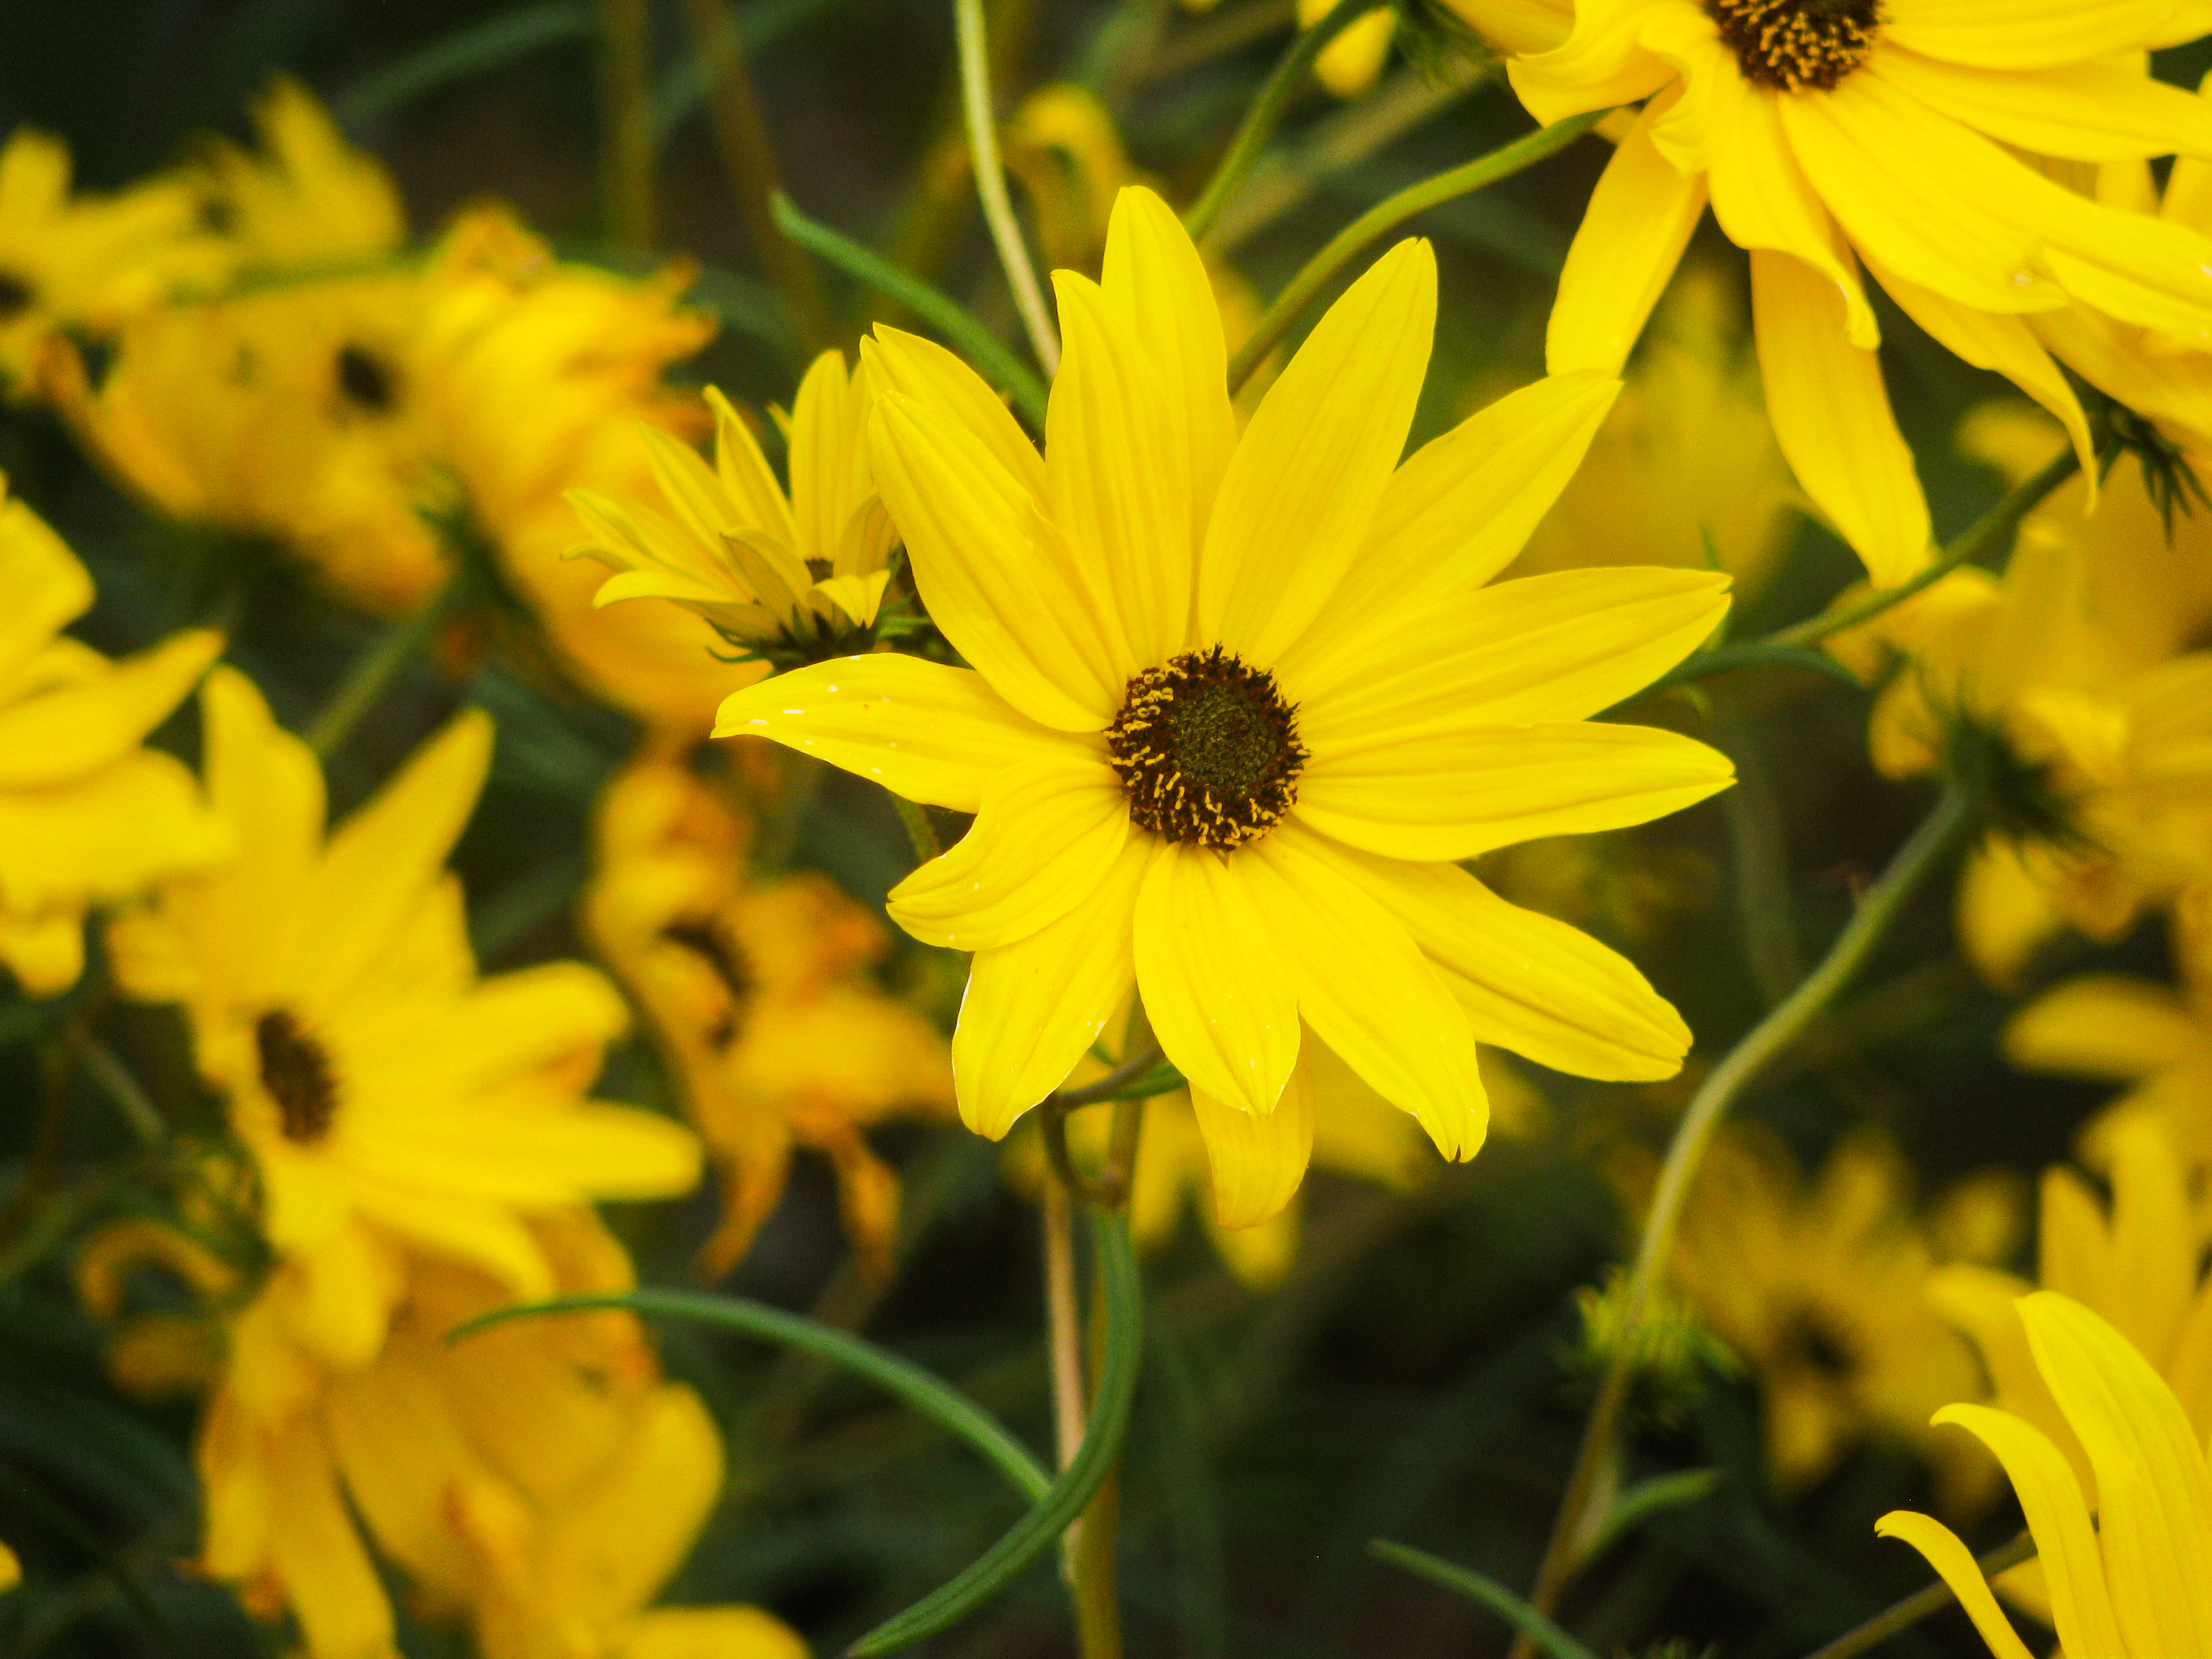
nature, outdoor, plant, field, meadow, flower, petal, green, yellow, flora, wildflower, flowers, close up, publicdomain, macro photography, flowering plant, daisy family, oxeye daisy, land plant